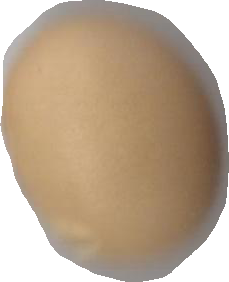
Variety: Dega